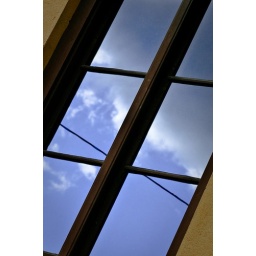
window in the sky